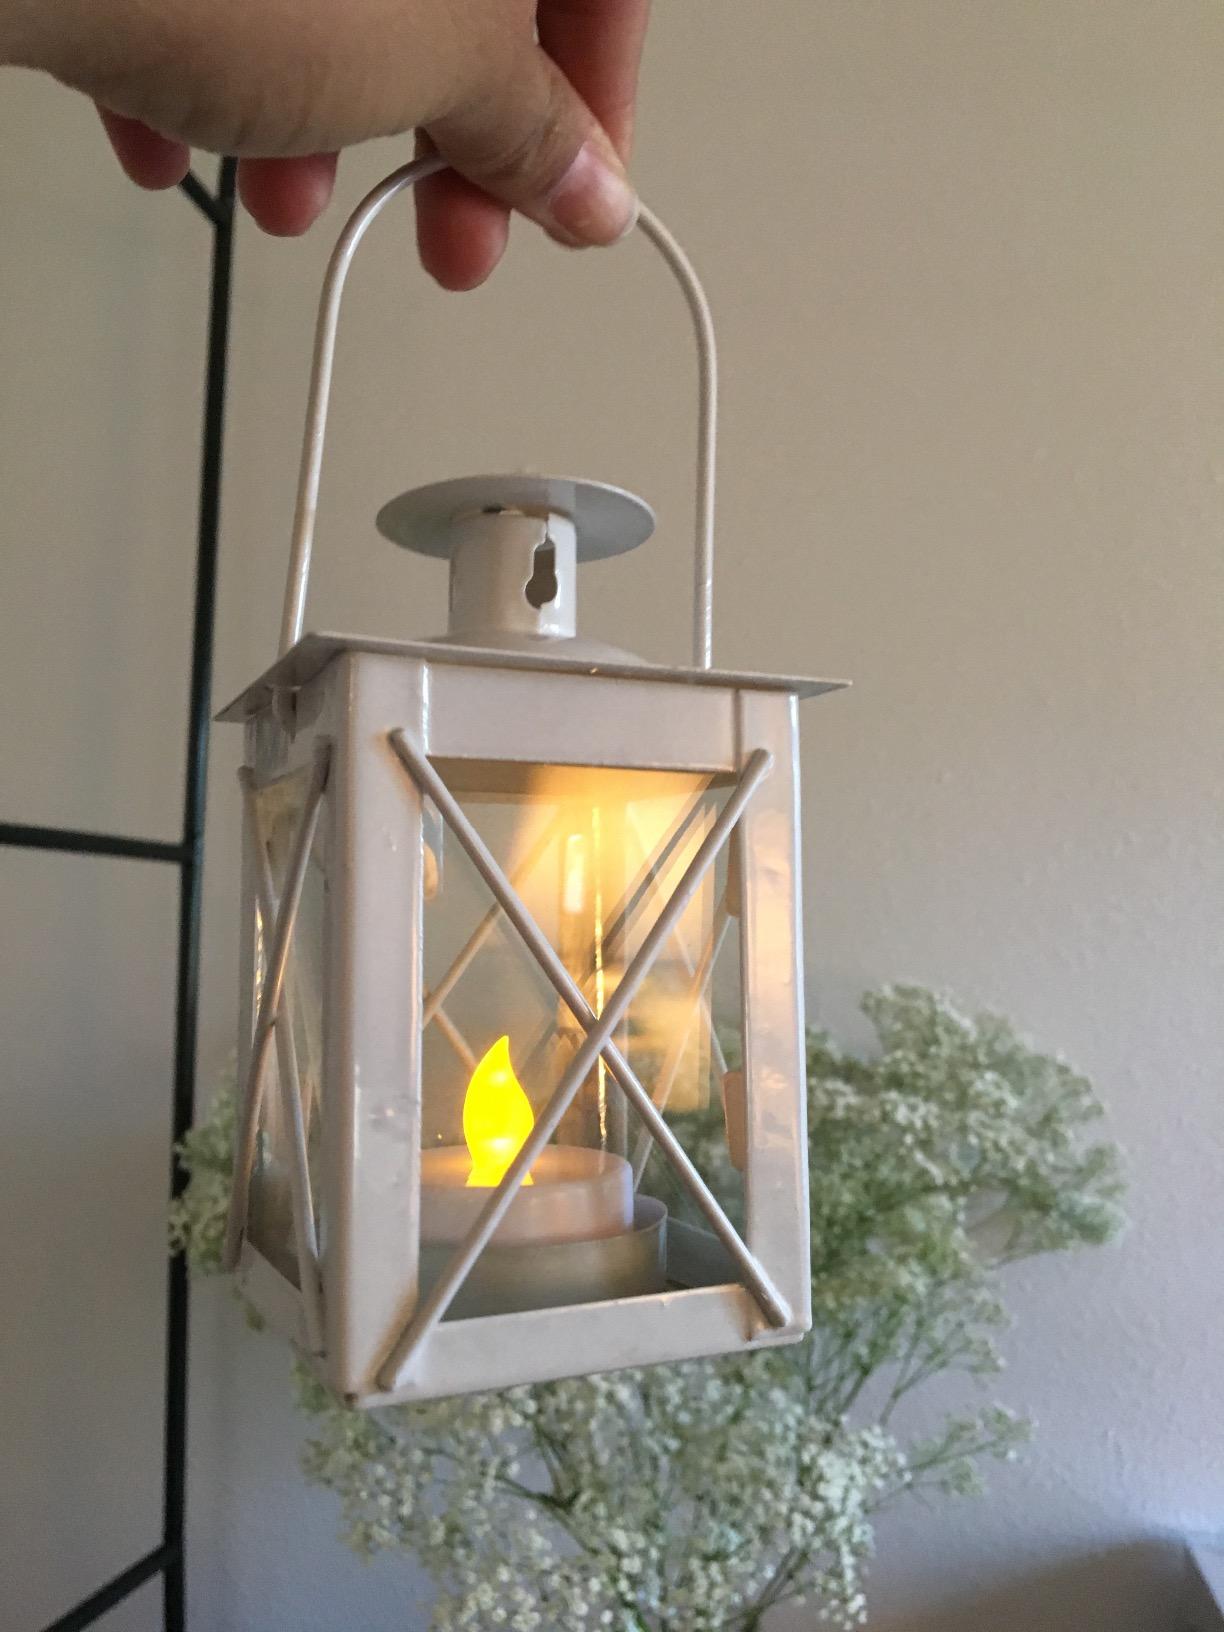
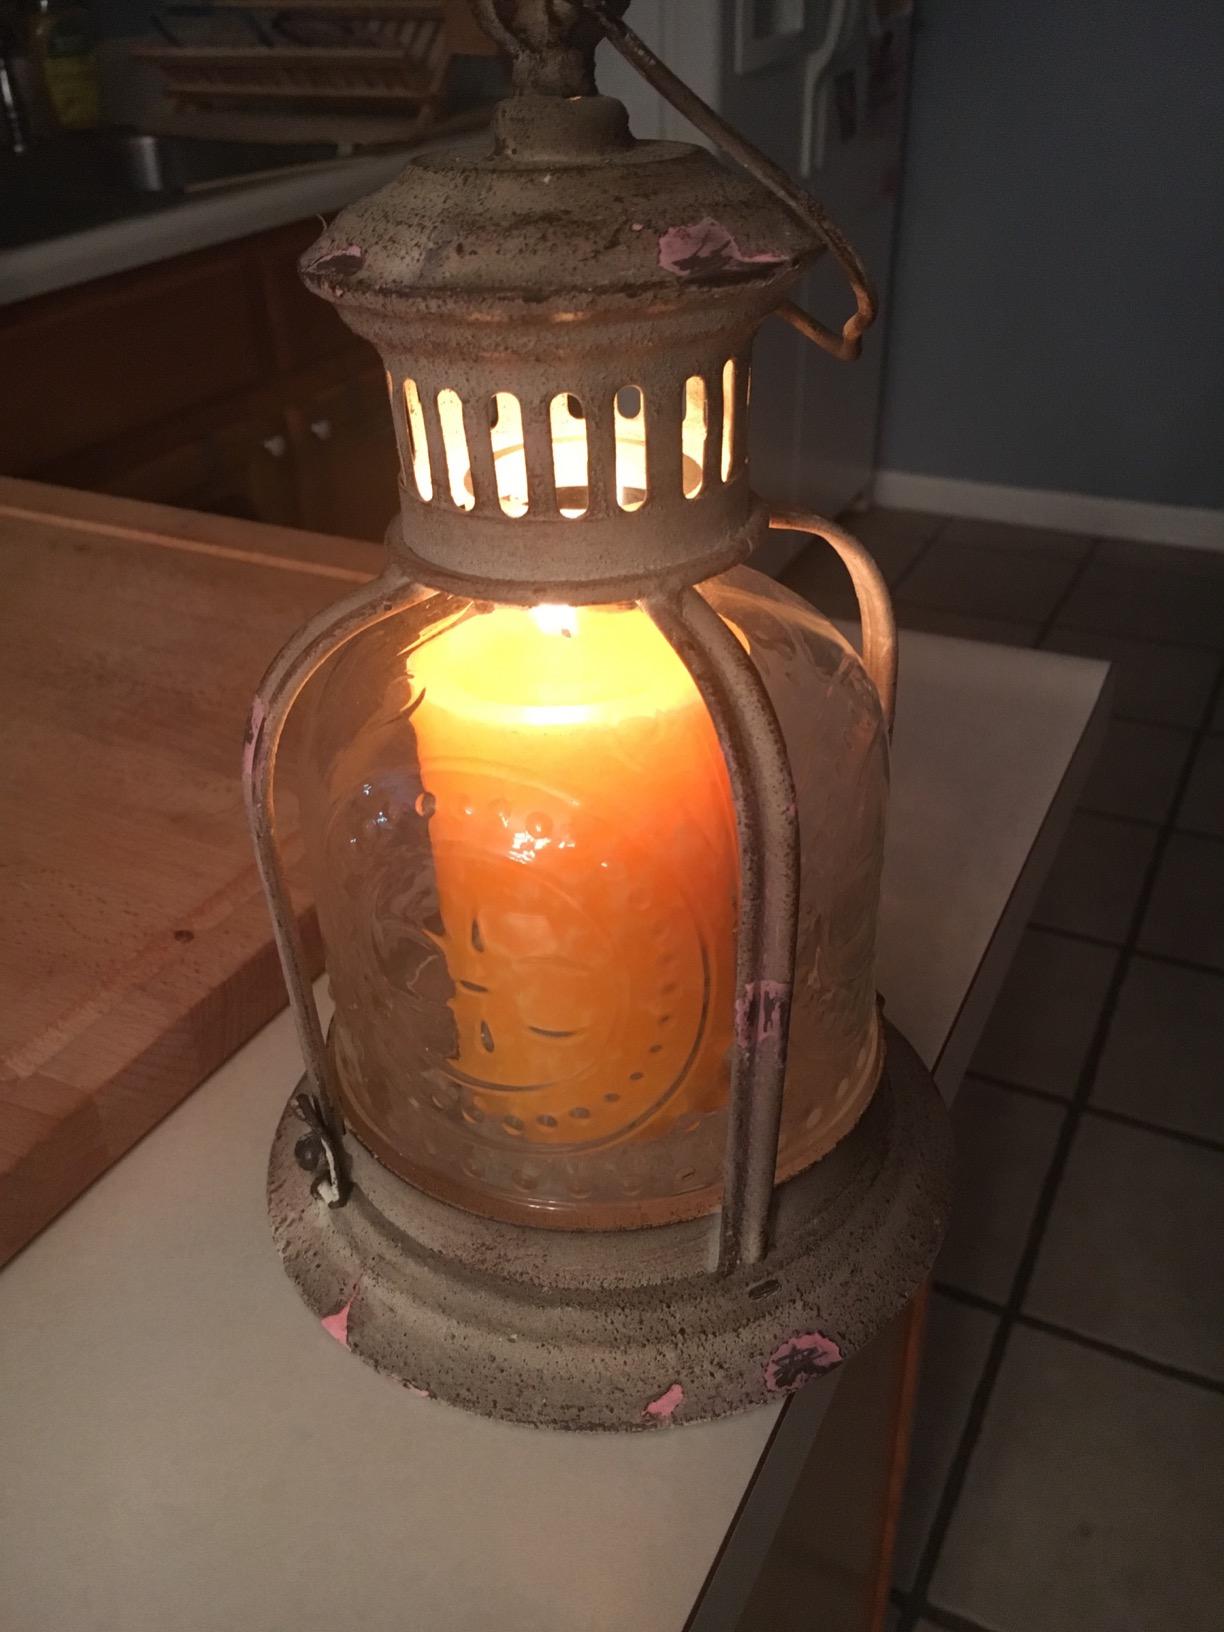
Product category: lantern
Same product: no